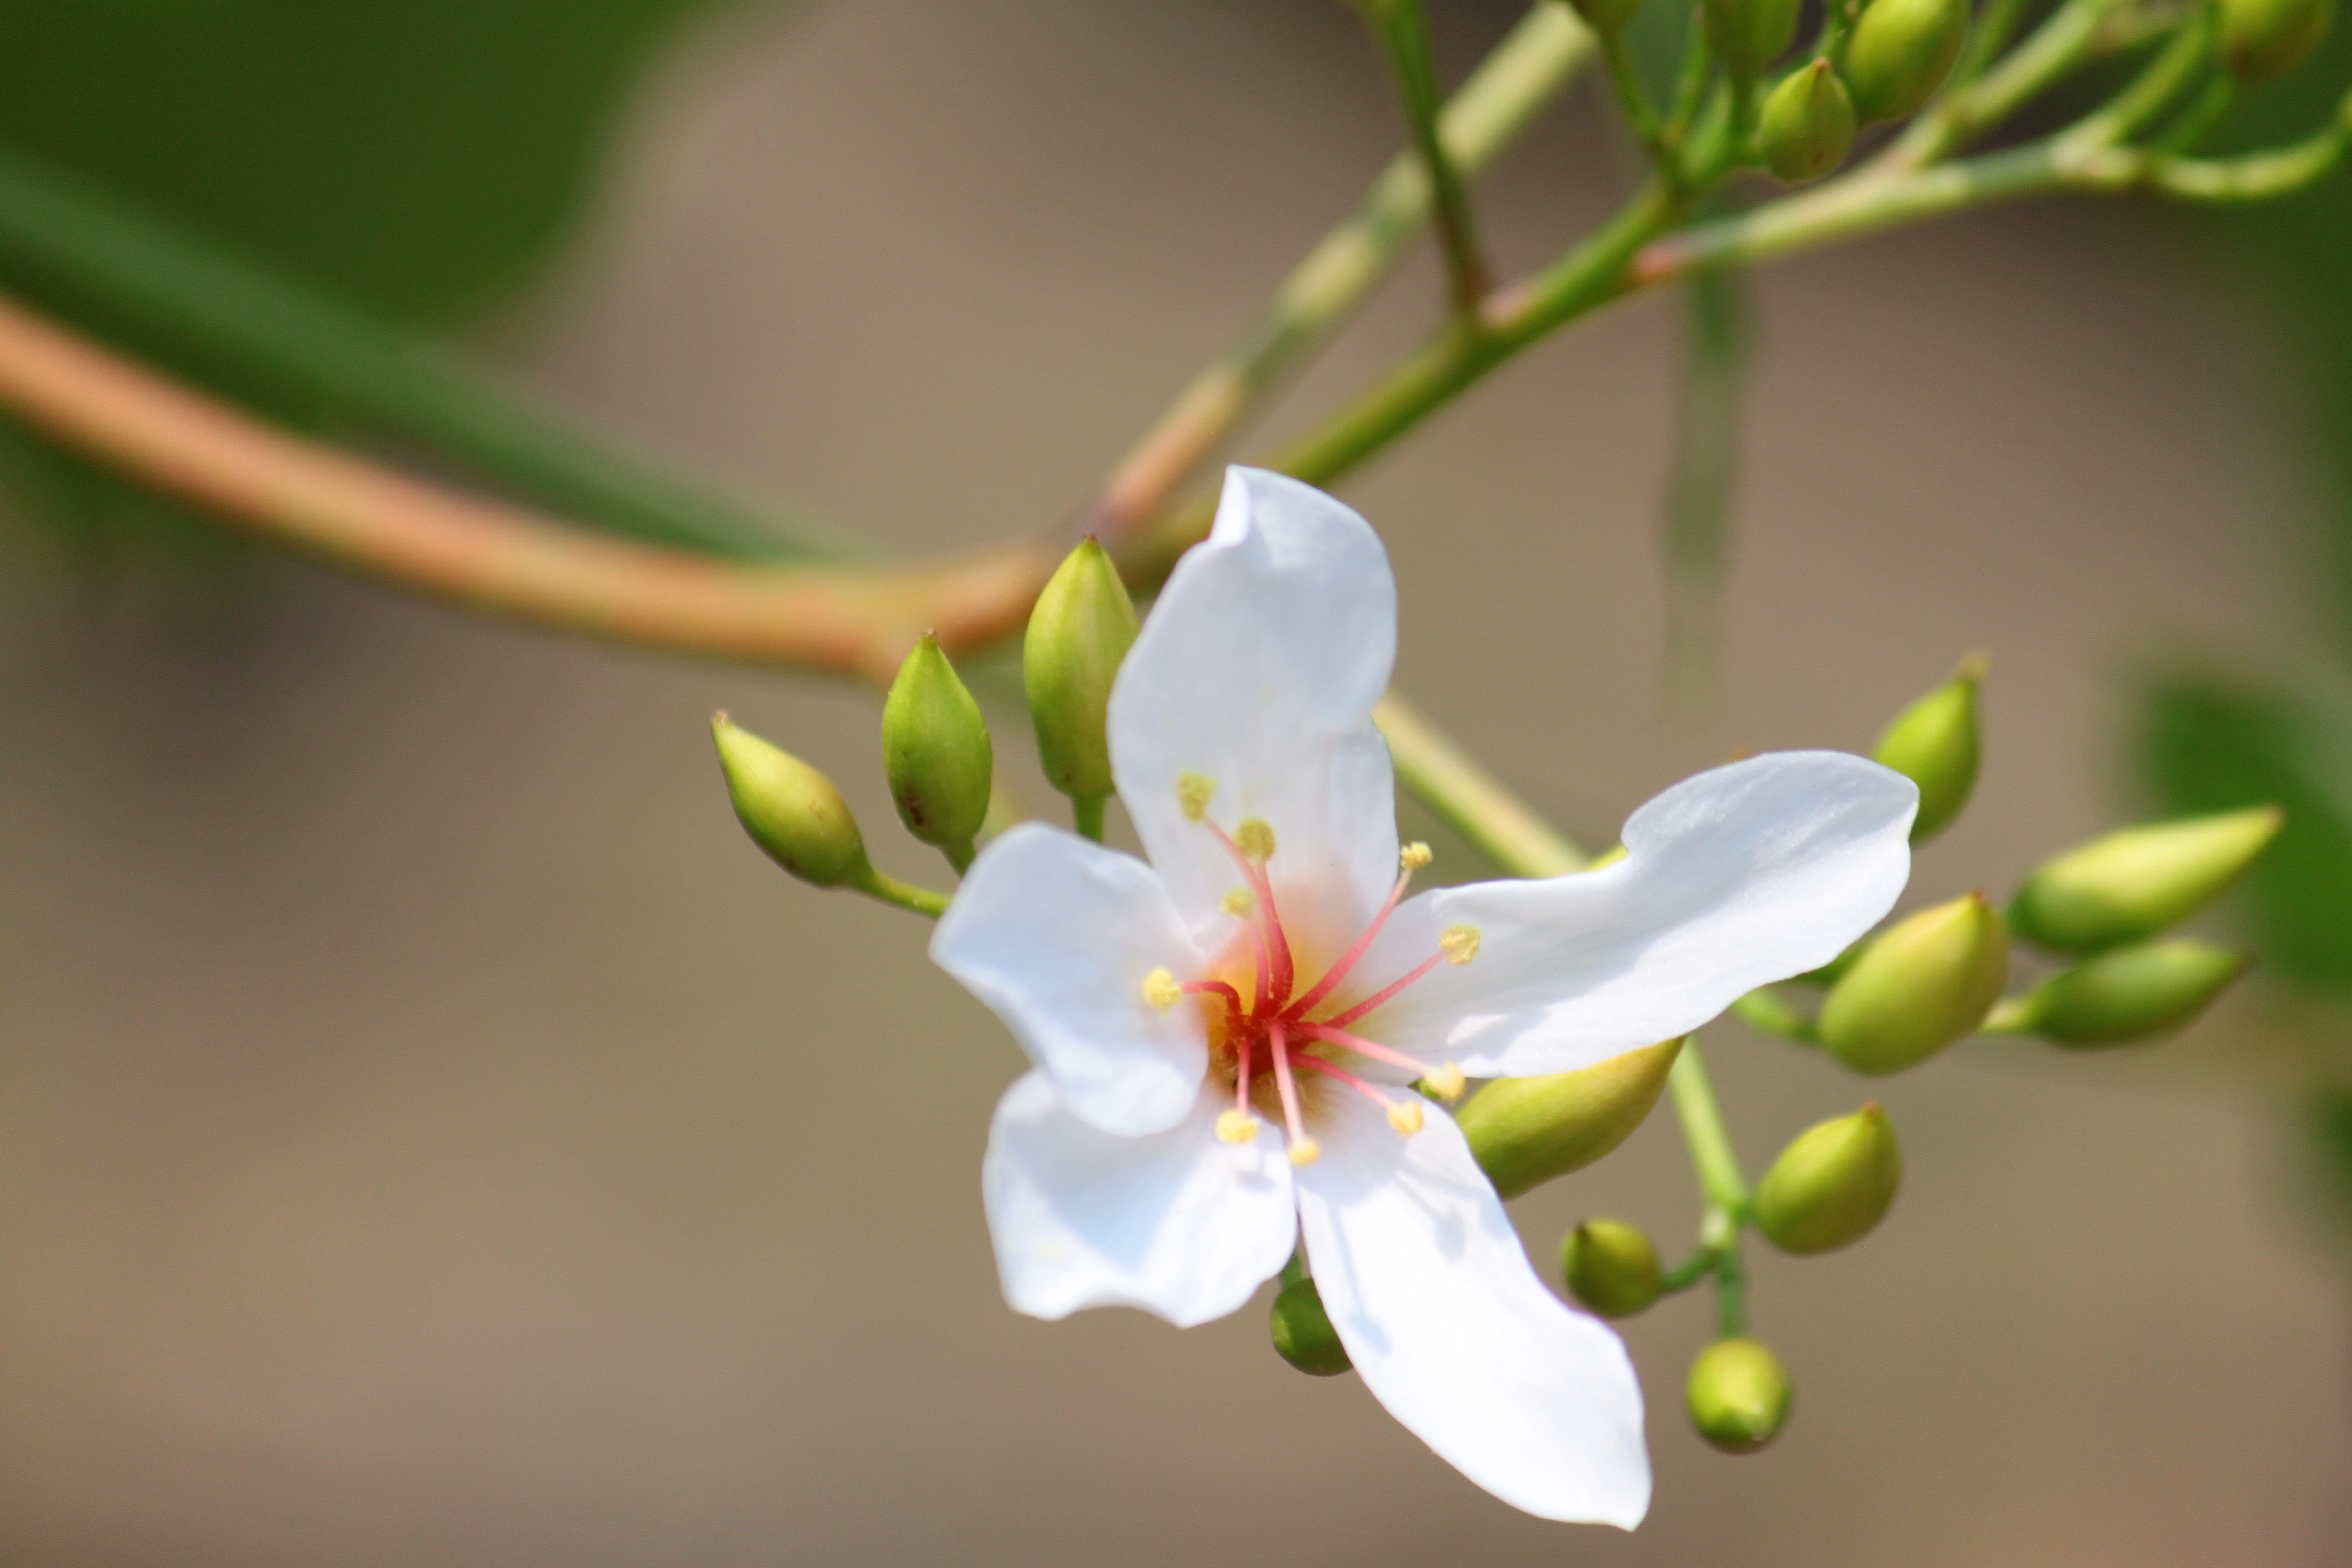
nature, branch, blossom, plant, photography, leaf, flower, petal, green, produce, romantic, botany, flora, material, wildflower, close up, bud, macro photography, jasmine, flowering plant, plant stem, land plant, tung flowers